Athens

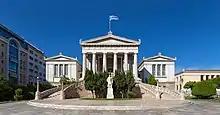
The National Library of Greece

The Athens Suburban Railway, referred to as the "Proastiakos", connects Athens International Airport to the city of Kiato, west of Athens, via Larissa station, the city's central rail station and the port of Piraeus. The length of Athens's commuter rail network extends to , and is expected to stretch to by 2010.